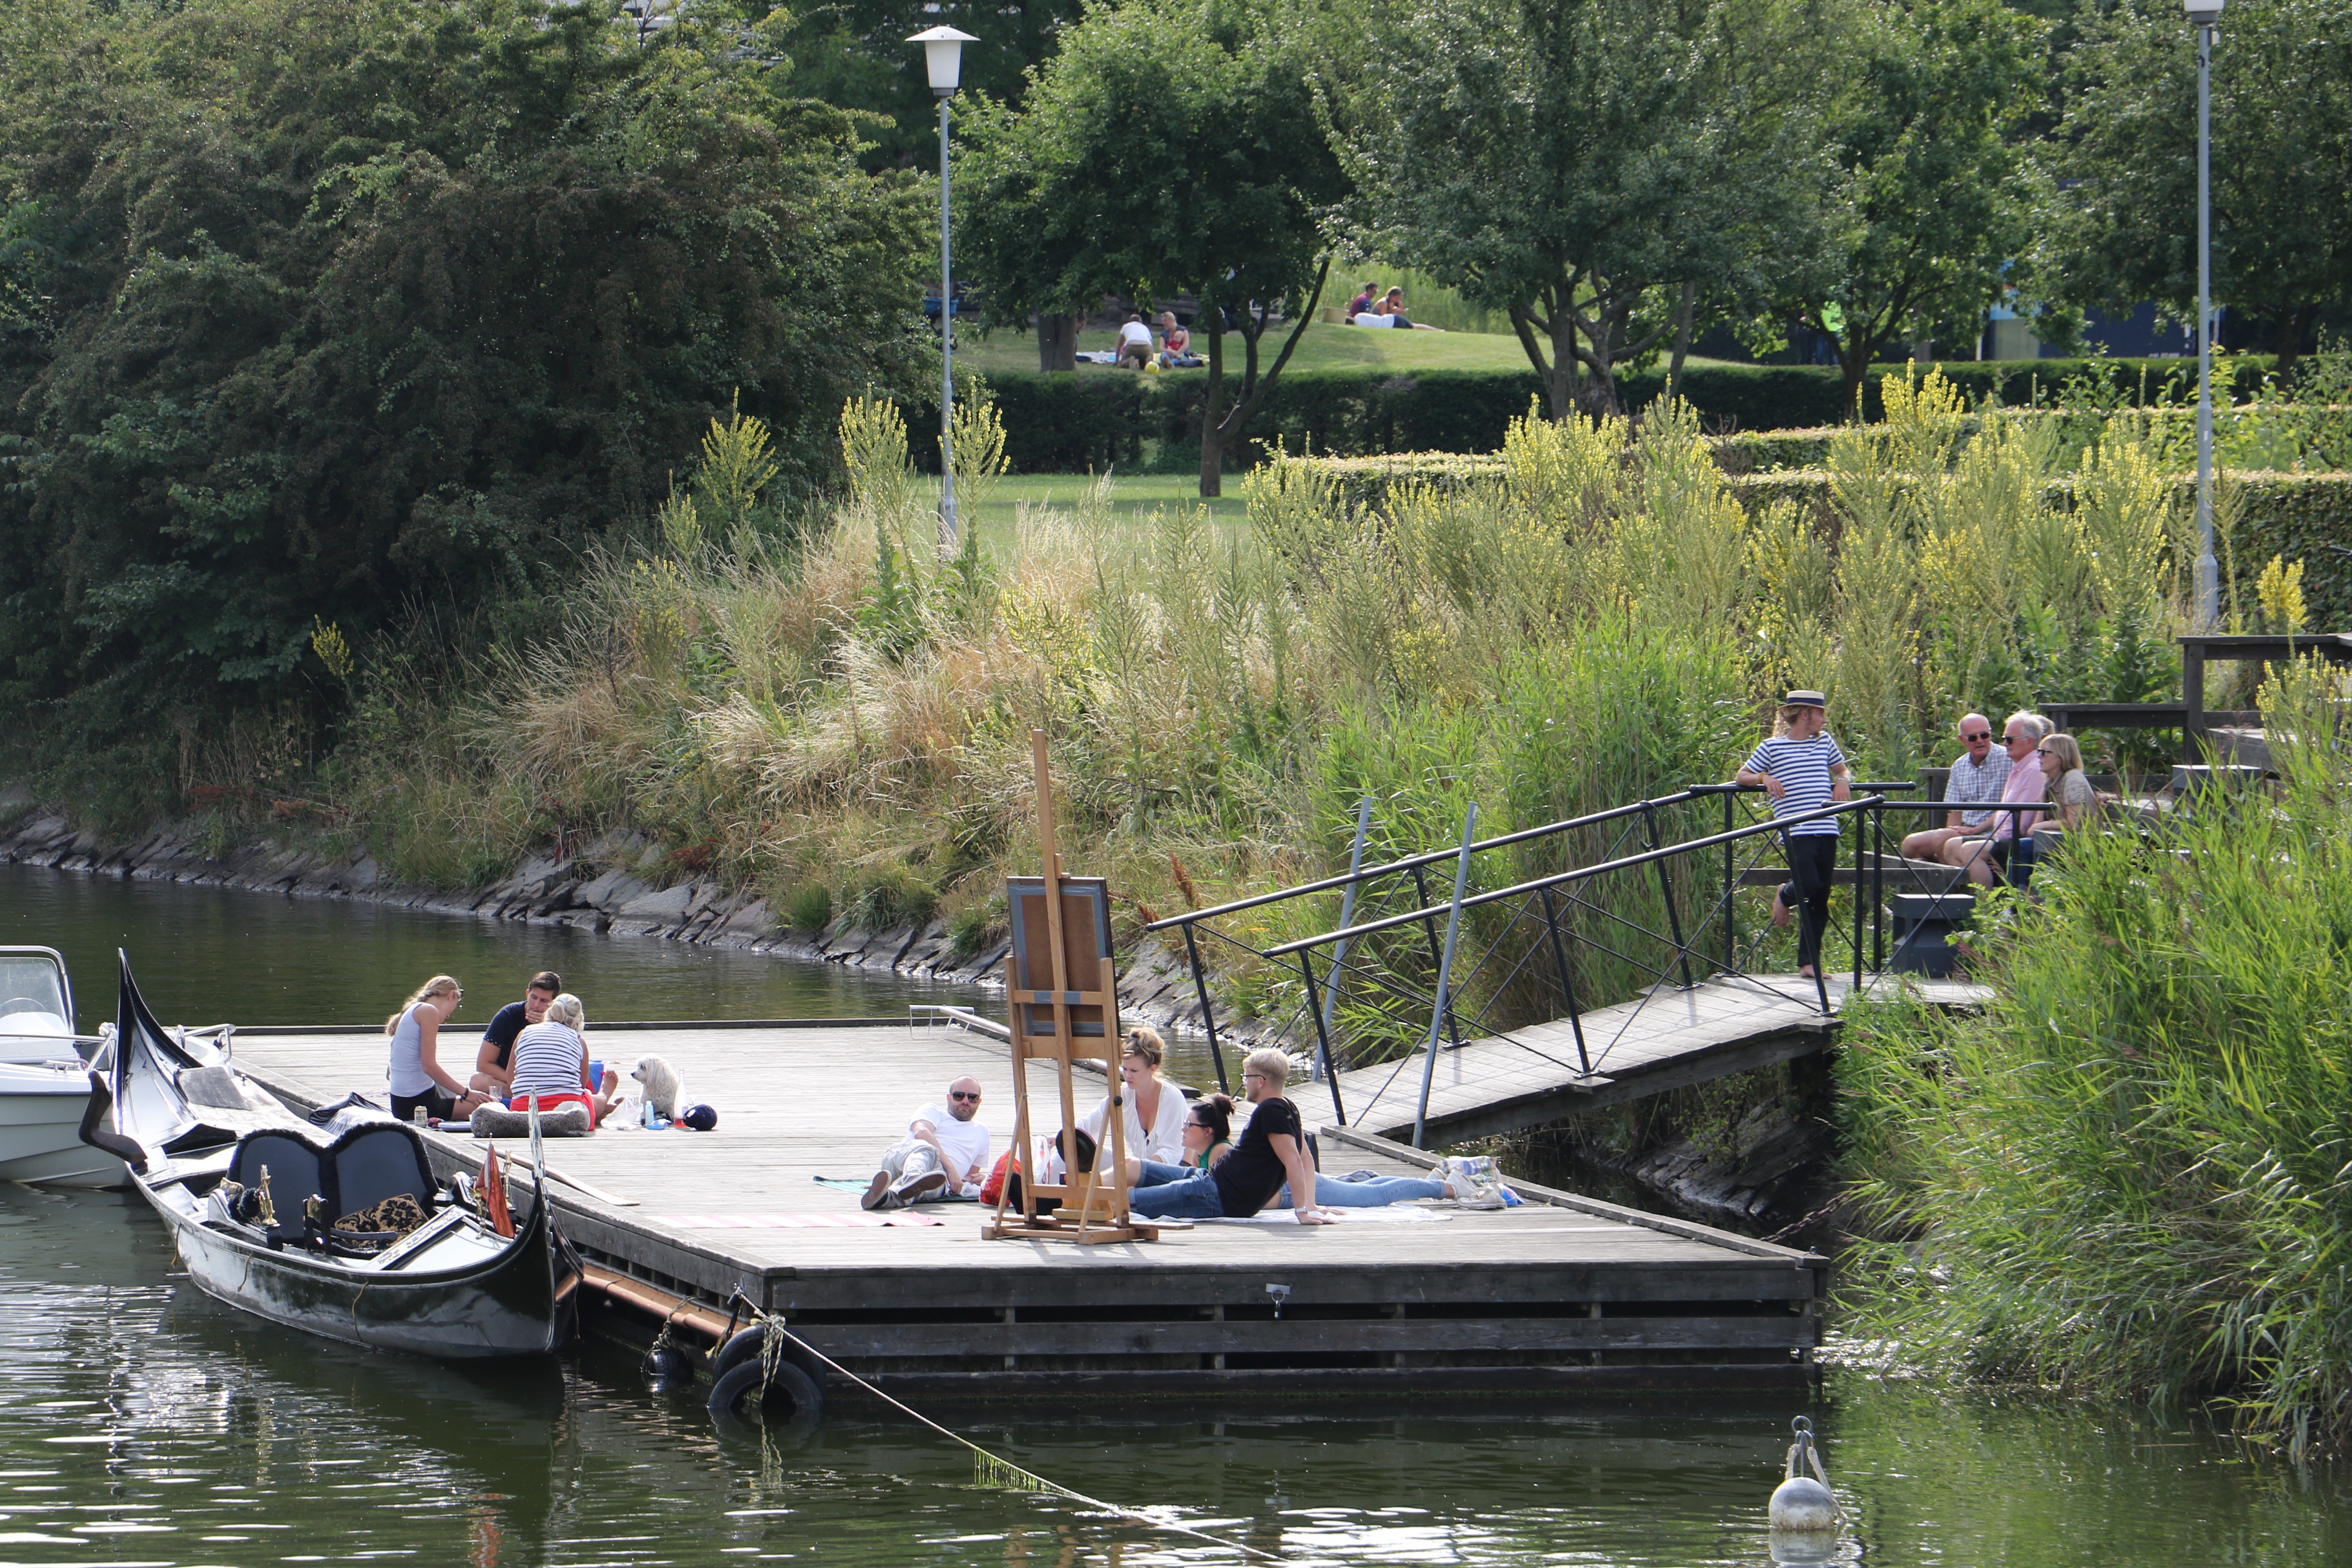
water, boat, river, canal, canoe, vehicle, waterway, boating, watercraft, raft, watercraft rowing